Sterling Memorial Library

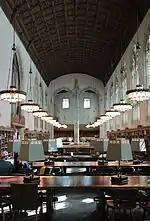
Starr Reading Room

The tower holds smaller reading rooms for the library's area studies holdings, including African, East Asian, Latin American, Near East, Slavic and East European, Southeast Asian, and Judaica collections. There are also dedicated reading rooms for several fields of study, including American Studies, History, and Philosophy.